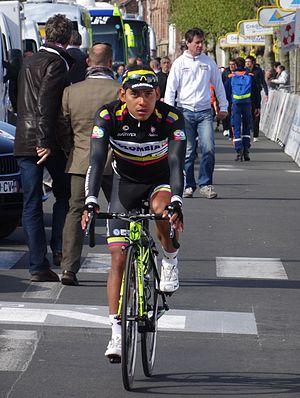
Reportage réalisé le jeudi 17 avril à l'occasion du départ et de l'arrivée du Grand Prix de Denain 2014 à Denain, Nord, Nord-Pas-de-Calais, France.
La saison 2014 de l'équipe cycliste Colombia est la troisième de cette équipe.